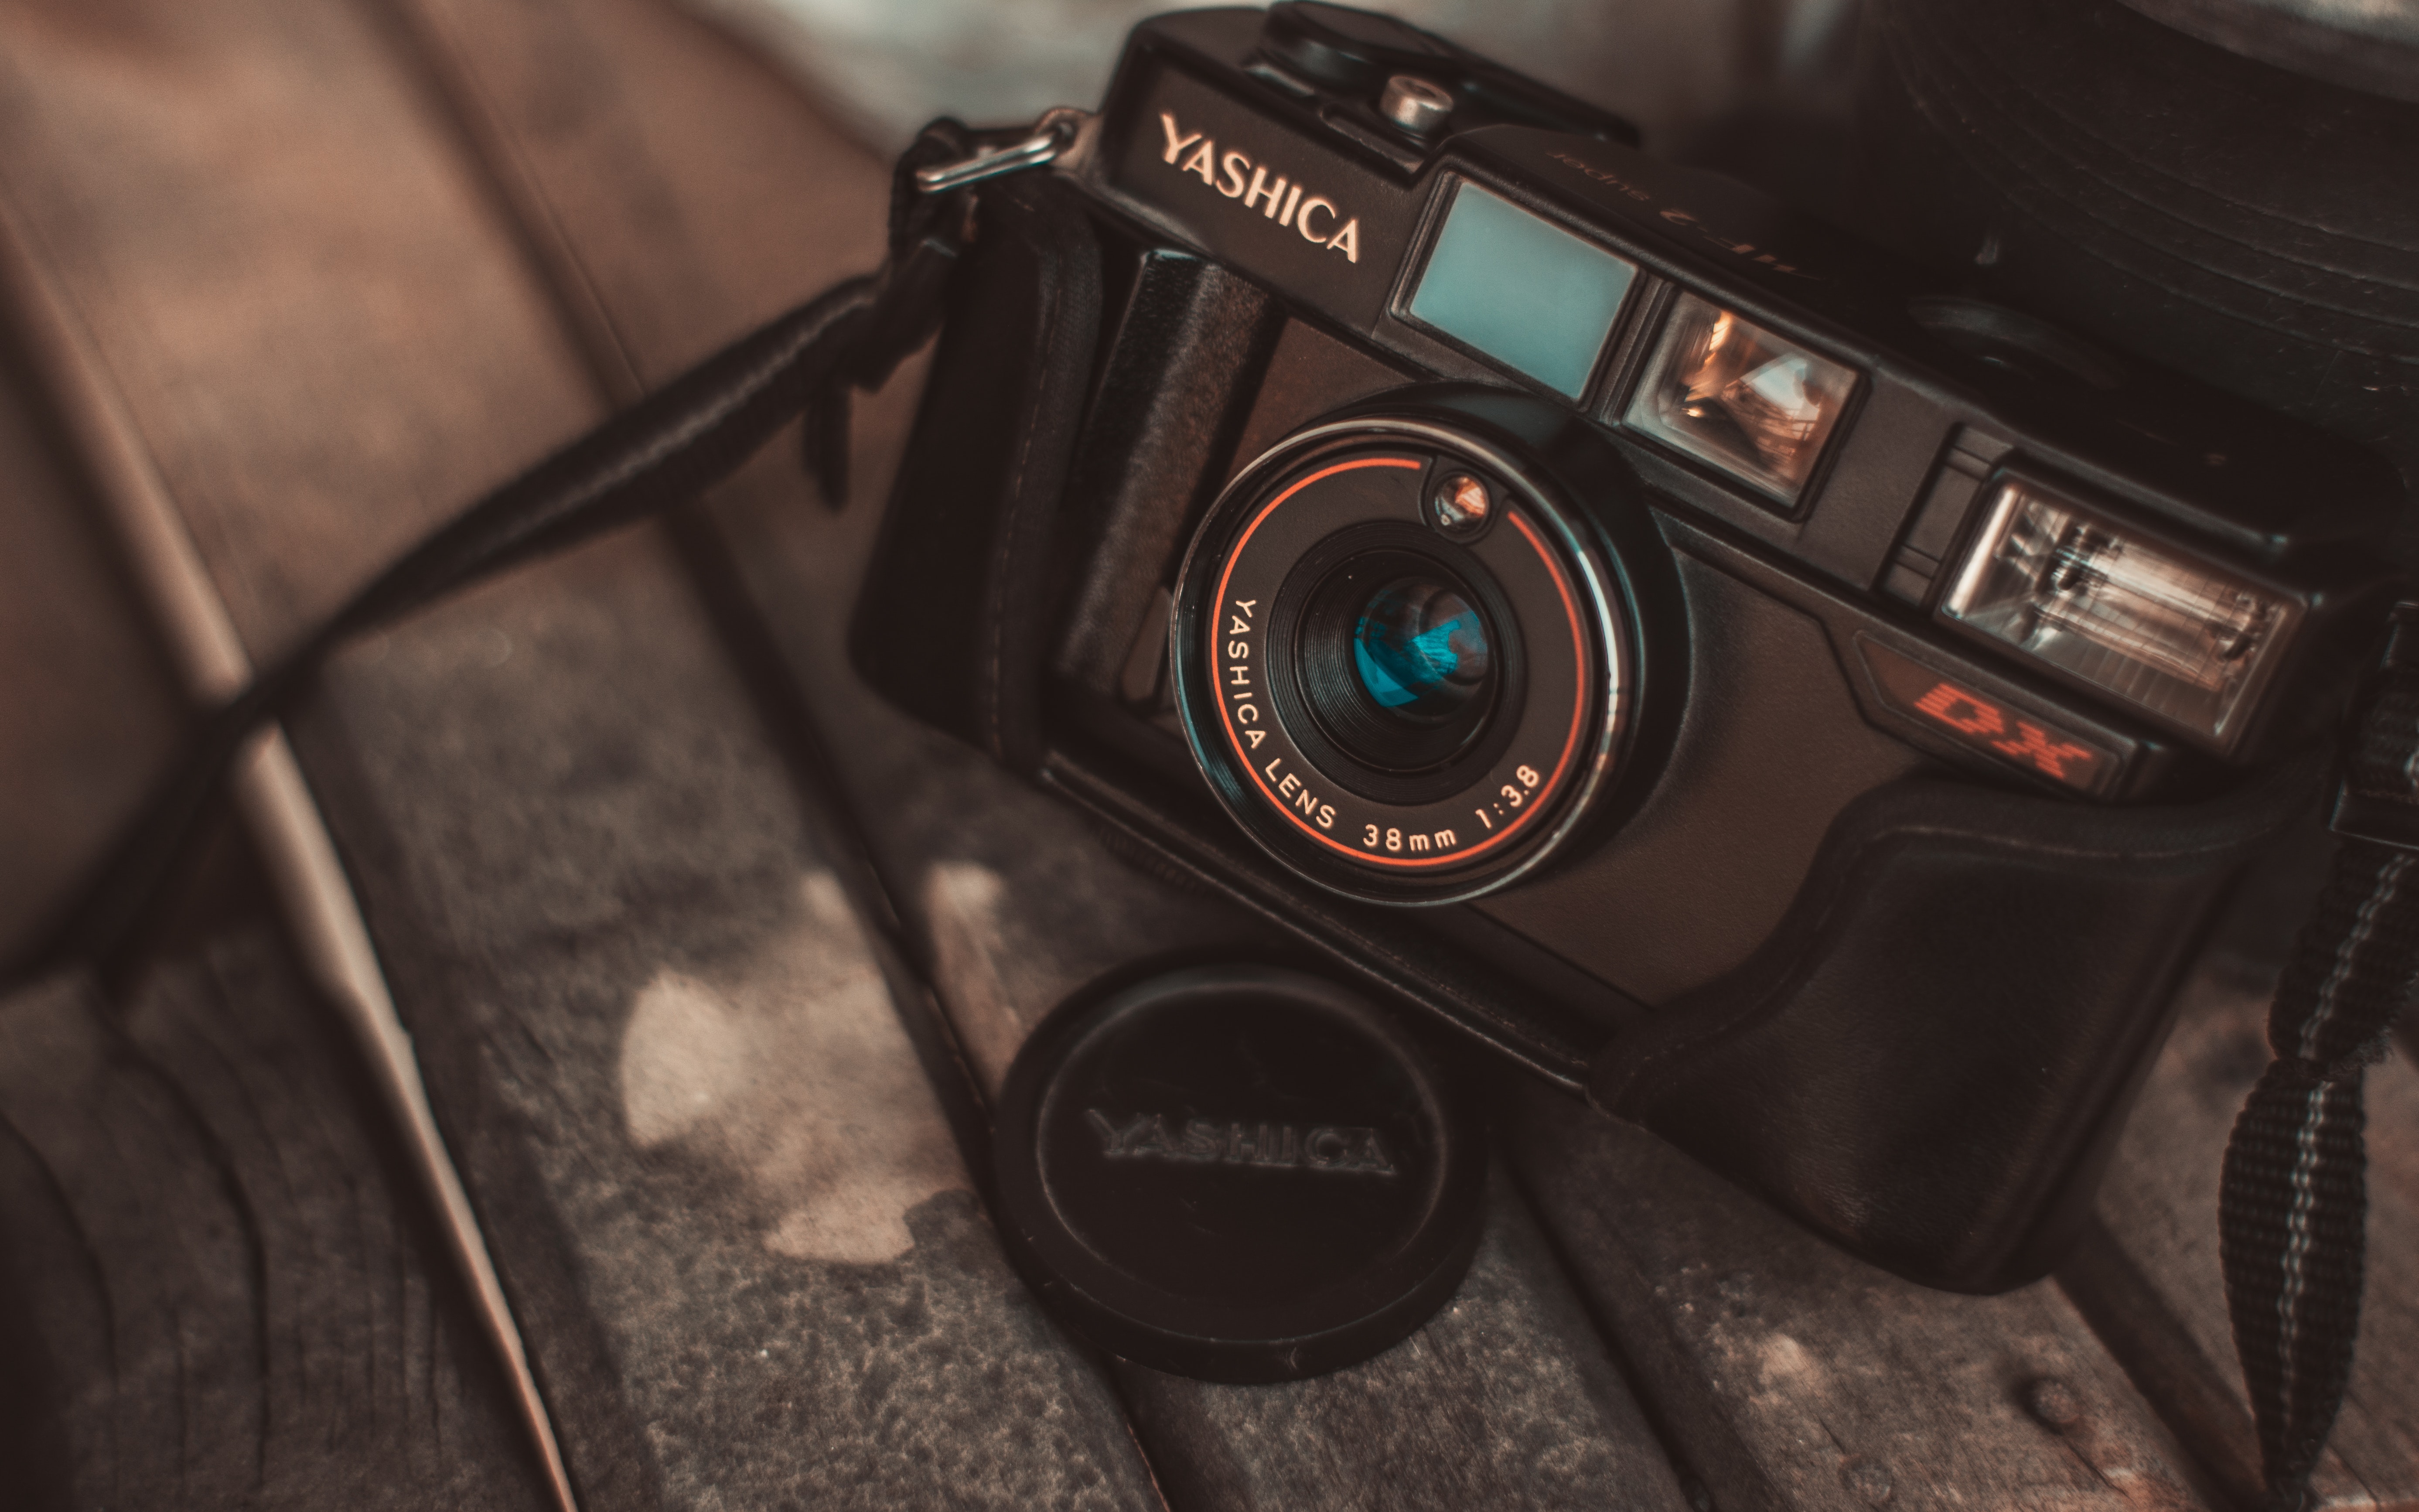
cameras optics, camera, Point and shoot camera, camera accessory, camera lens, lens, digital camera, film camera, photography, mirrorless interchangeable lens camera, reflex camera, single lens reflex camera, electronics